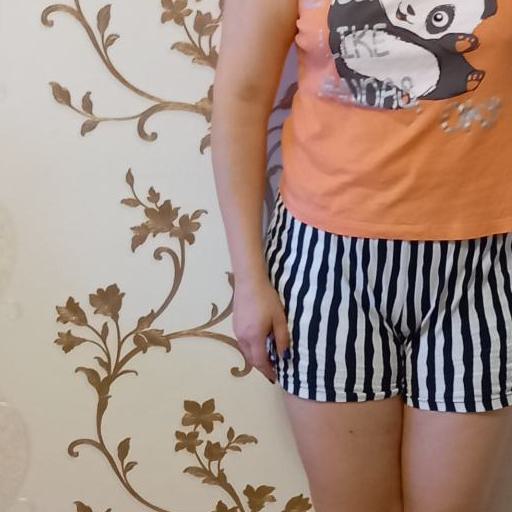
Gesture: no_gesture